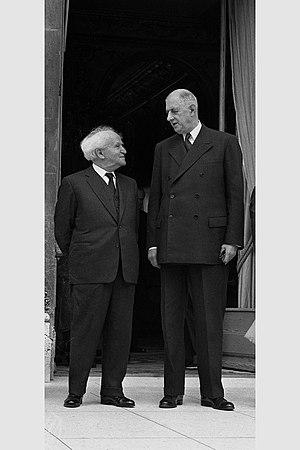
David Ben Gourion, à l'origine David Grün, né le 16 octobre 1886 à Płońsk et mort le 1ᵉʳ décembre 1973 à Sde Boker, est un homme d'État israélien.
Charles de Gaulle [ ʃaʁl də ɡol], communément appelé le général de Gaulle ou parfois simplement le Général, né le 22 novembre 1890 à Lille et mort le 9 novembre 1970 à Colombey-les-Deux-Églises, est un militaire, résistant, homme d'État et écrivain français.
Les relations franco-israéliennes ont toujours été marquées par l'opposition entre le besoin pour la France d'avoir de bons contacts avec un partenaire important au Moyen-Orient et celui de maintenir des relations correctes ou même privilégiées avec le monde arabe.
Israël, en forme longue l'État d'Israël, est un État situé sur la côte orientale de la mer Méditerranée au Proche-Orient en Asie occidentale. Son indépendance est proclamée le 14 mai 1948, après le vote du plan de partage de la Palestine le 29 novembre 1947 par l'Organisation des Nations unies qui met fin au mandat britannique et qui prévoit la création d’un État juif et d’un État arabe. Les premières bases politiques en ce sens ont été posées lors du premier congrès mondial sioniste à Bâle en 1897 sous la direction de Theodor Herzl.